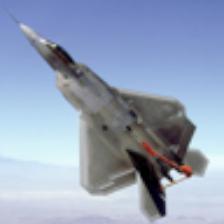
Label: NonHuman